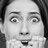
Emotion: surprise